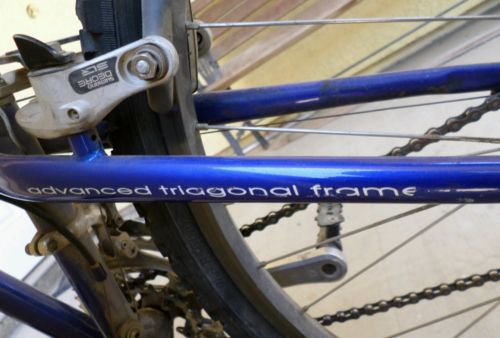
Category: bicycle